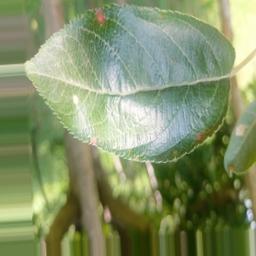
Label: Alternaria